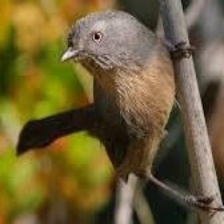
Species: WRENTIT
Scientific name: CHAMAEA FASCIATA